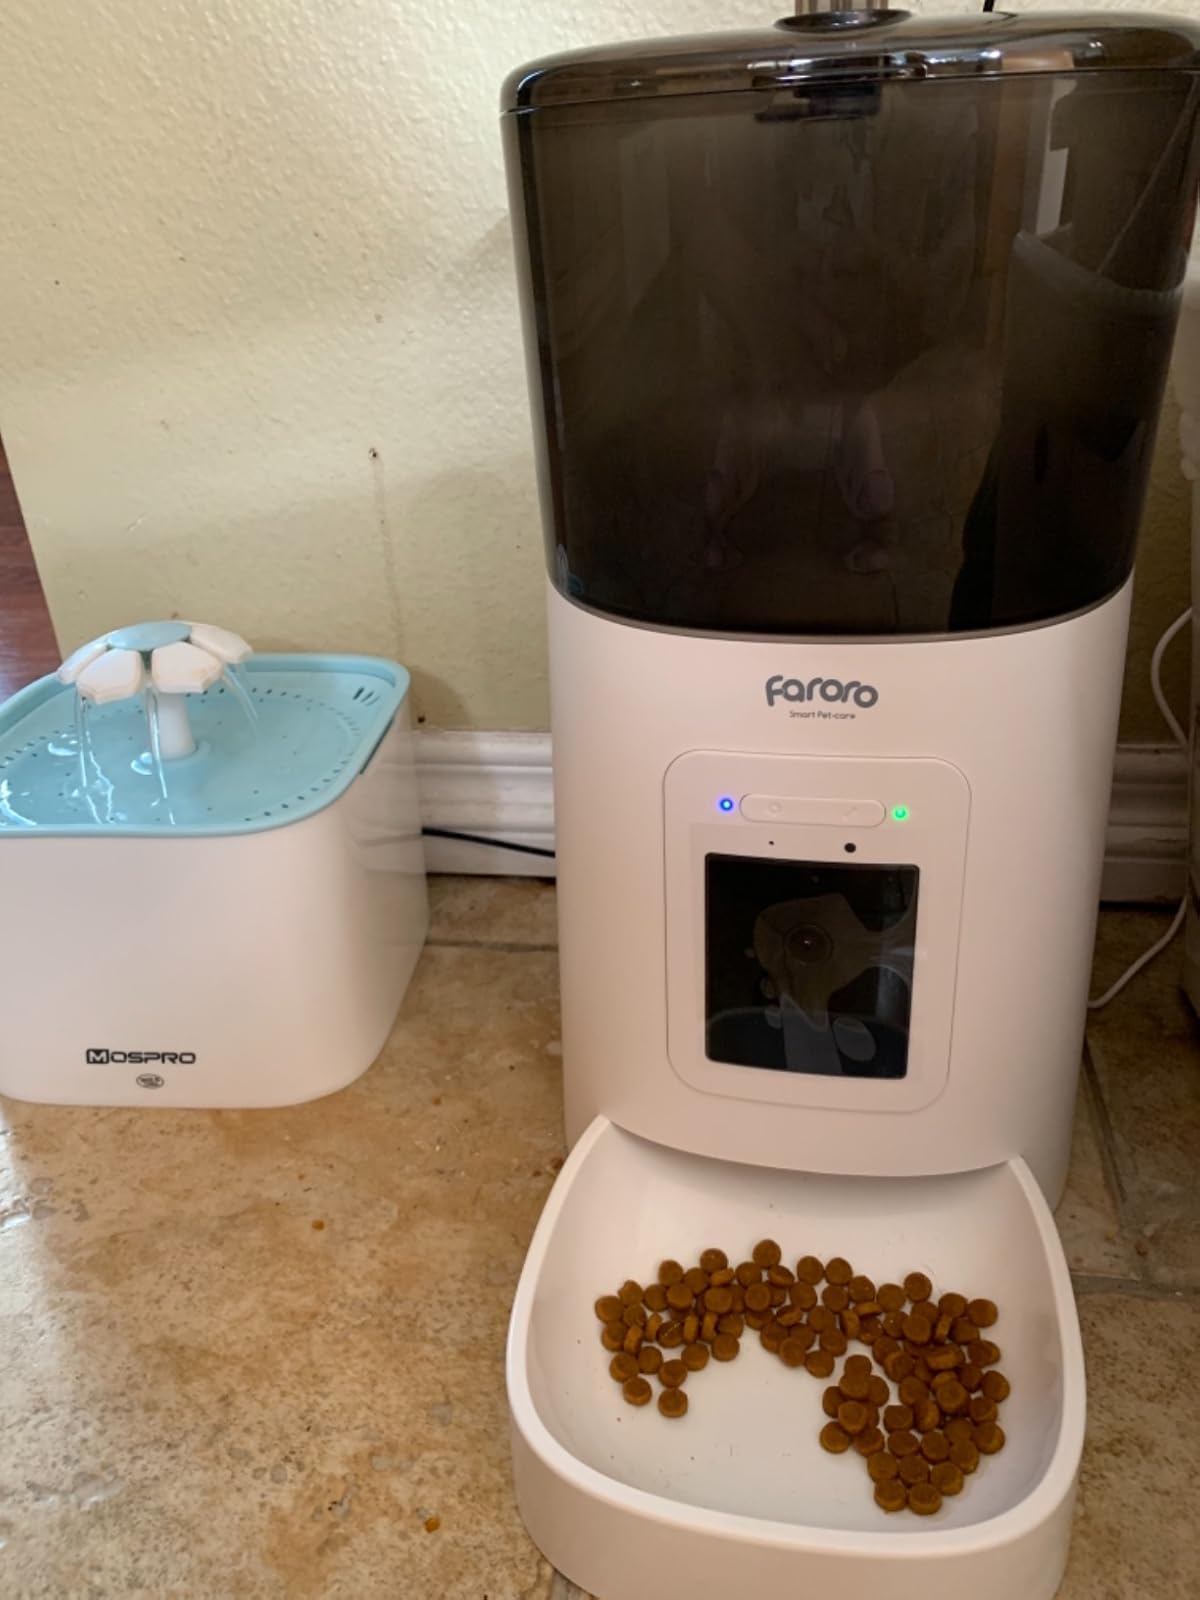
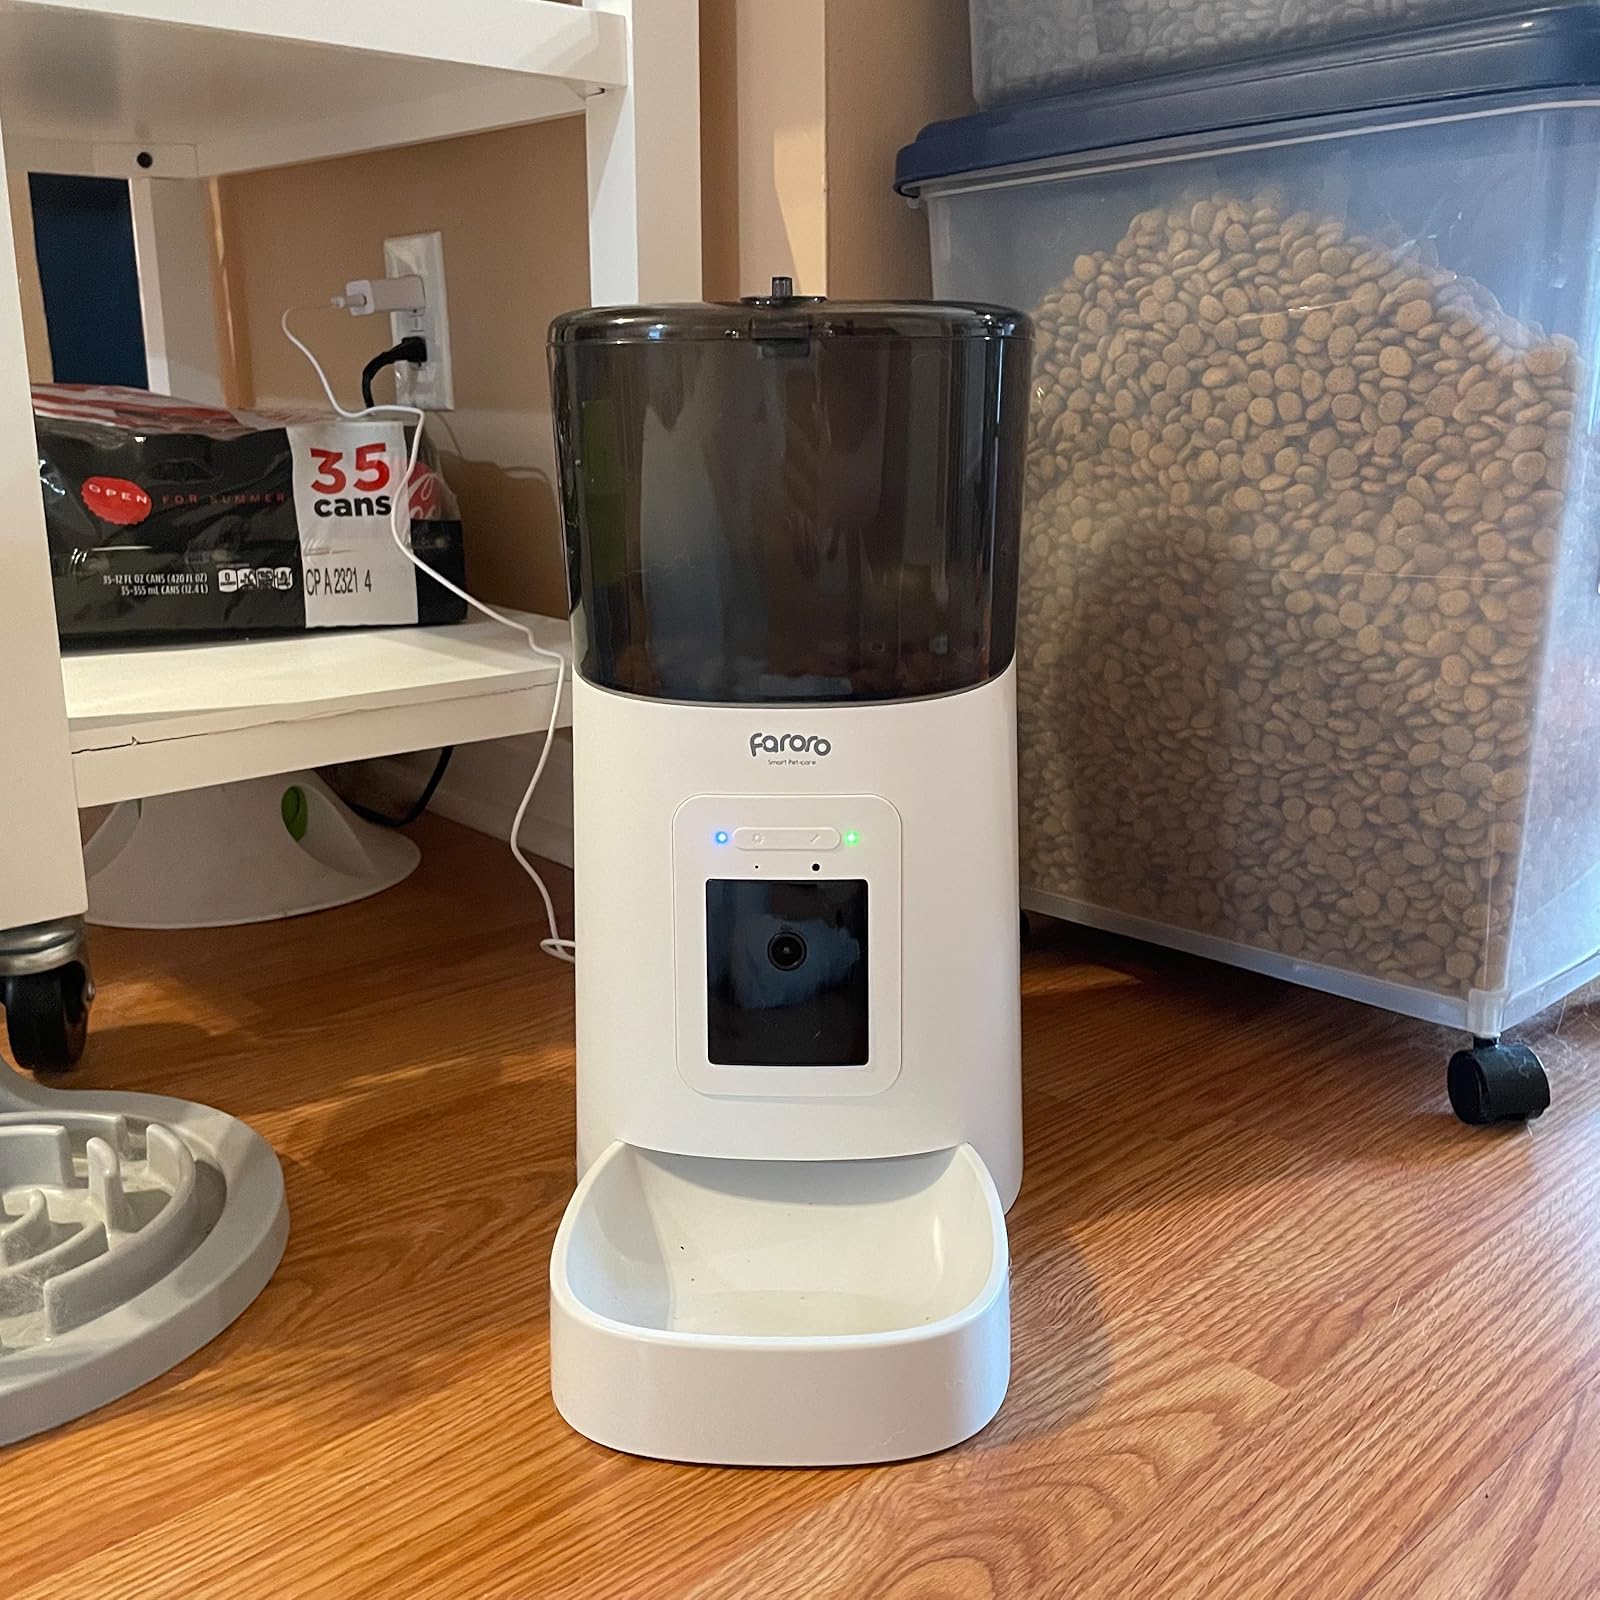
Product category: items_feeder
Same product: yes